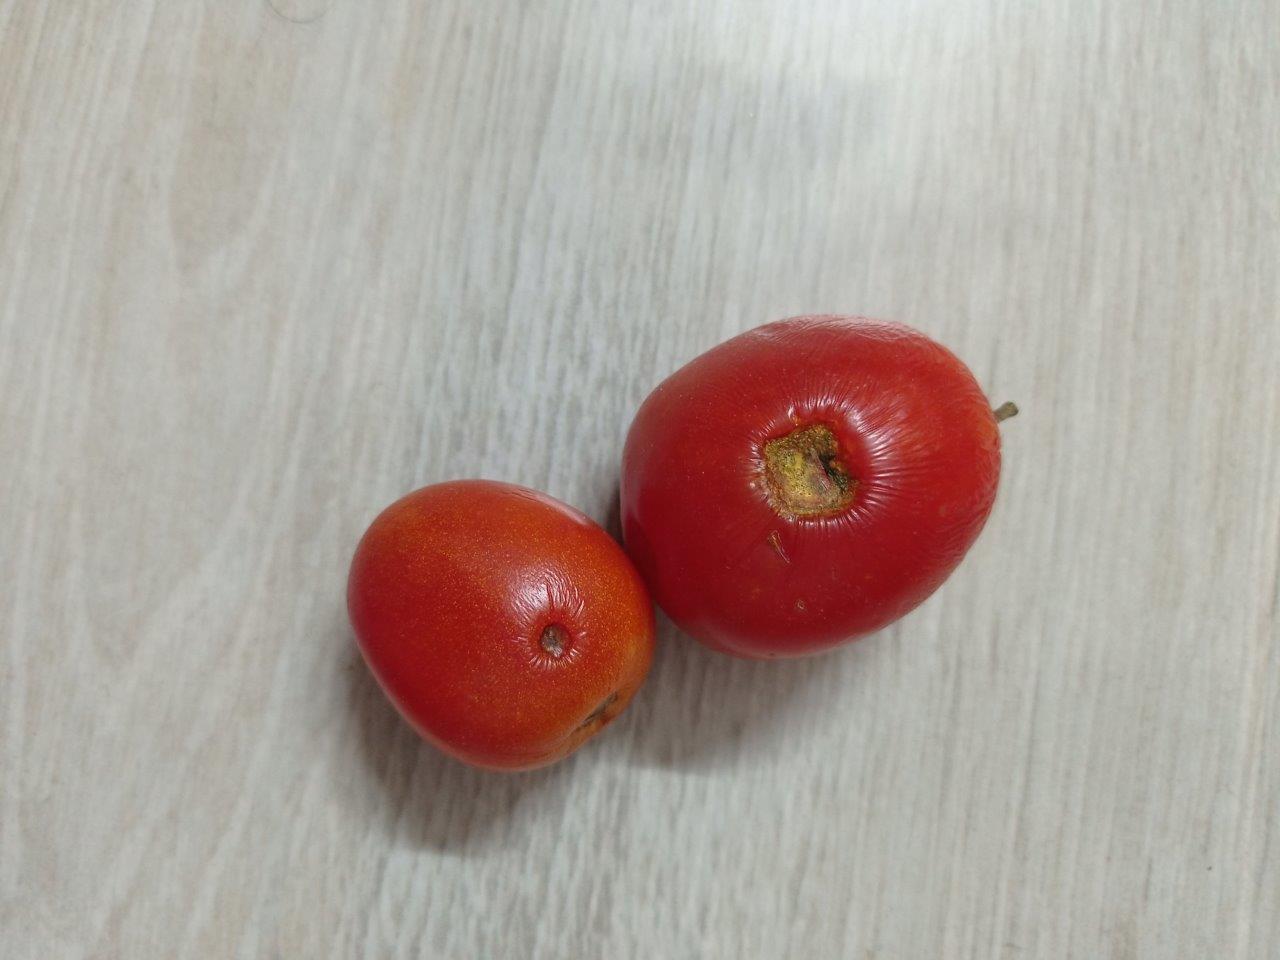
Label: Rotten